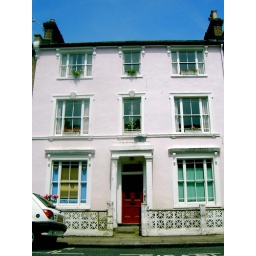
Just a pink house off the Holloway Road in London